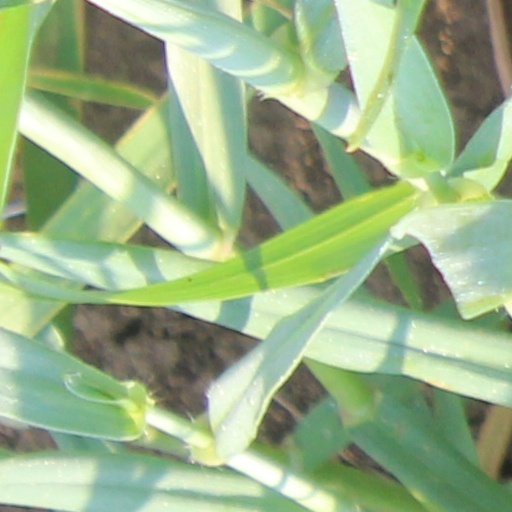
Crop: wheat